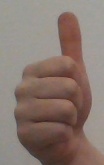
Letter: aleff